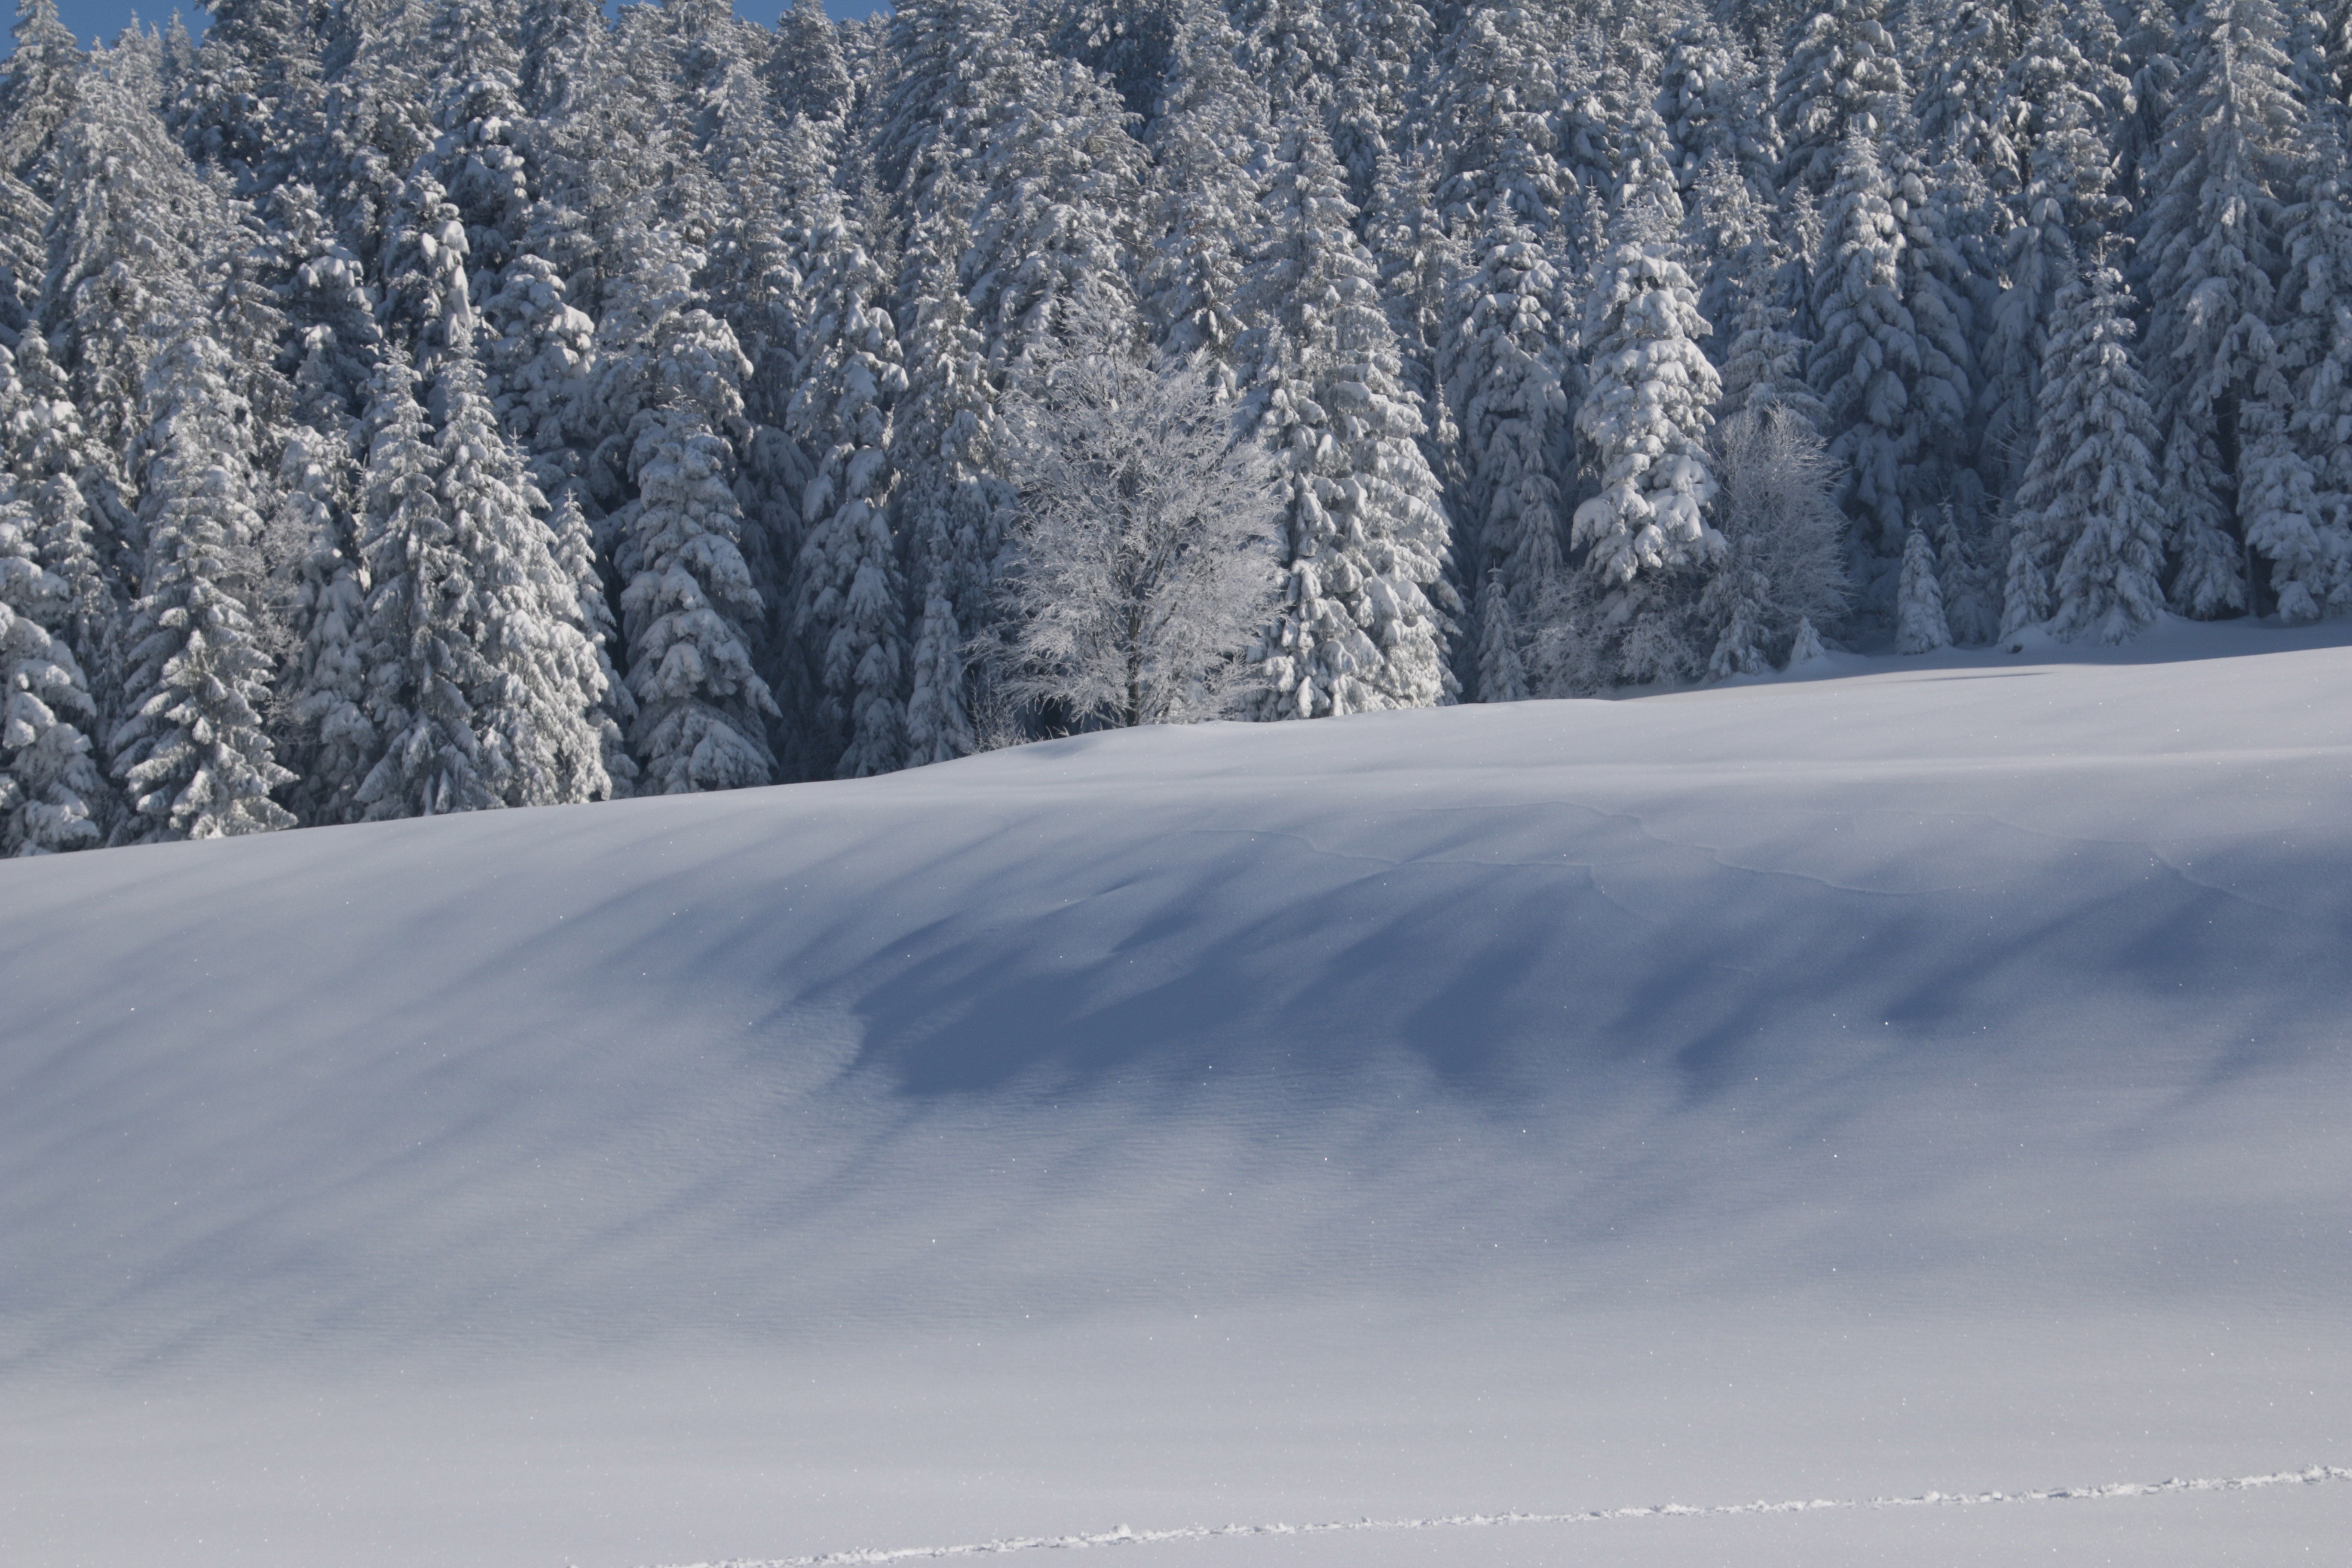
nature, mountain, snow, cold, winter, light, white, frost, mountain range, hike, weather, shadow, snowy, lonely, season, ridge, trees, icy, wintry, piste, freezing, winter mood, snow landscape, winter trees, winter time, fir forest, atmospheric phenomenon, mountainous landforms, geological phenomenon